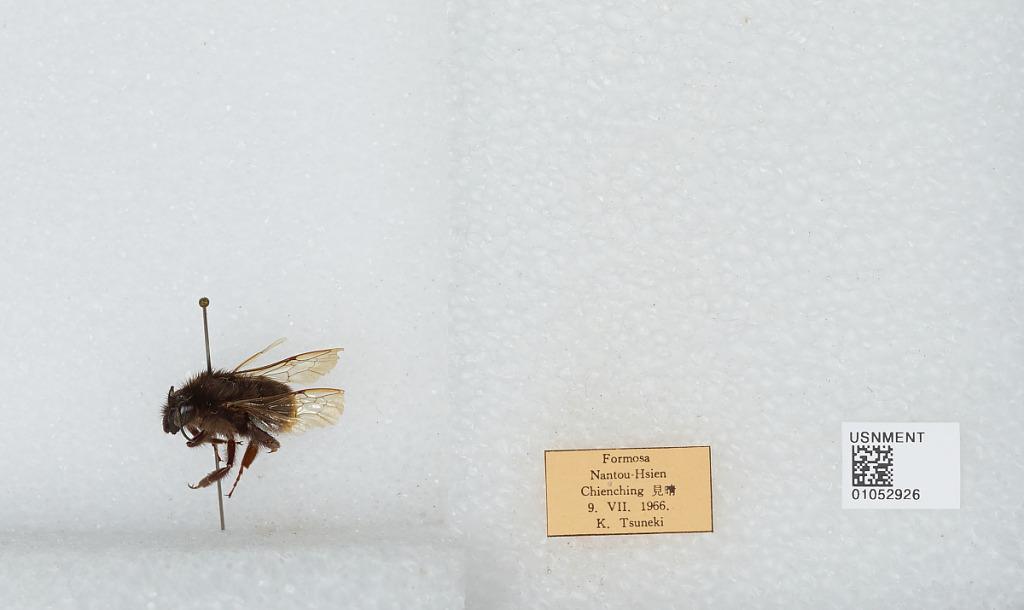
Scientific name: Bombus sp.
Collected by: K. Tsuneki
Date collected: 1966-7-9
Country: Taiwan
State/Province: Taiwan
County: Nantou
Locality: Chienching